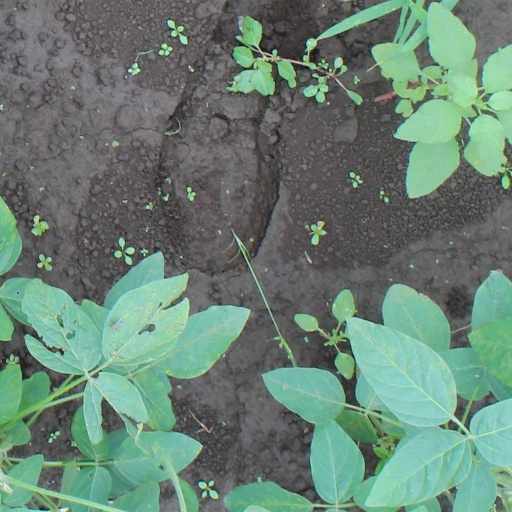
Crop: soybean